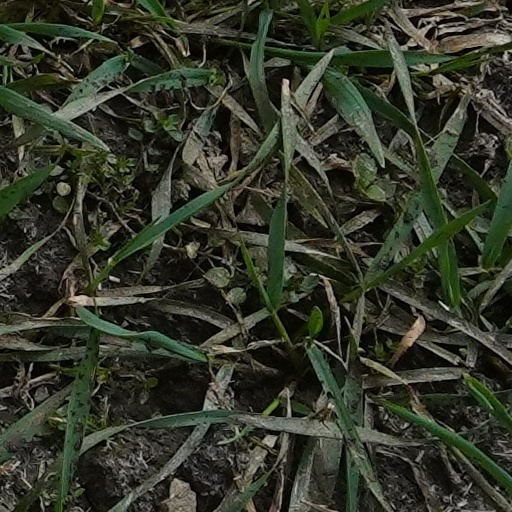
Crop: wheat